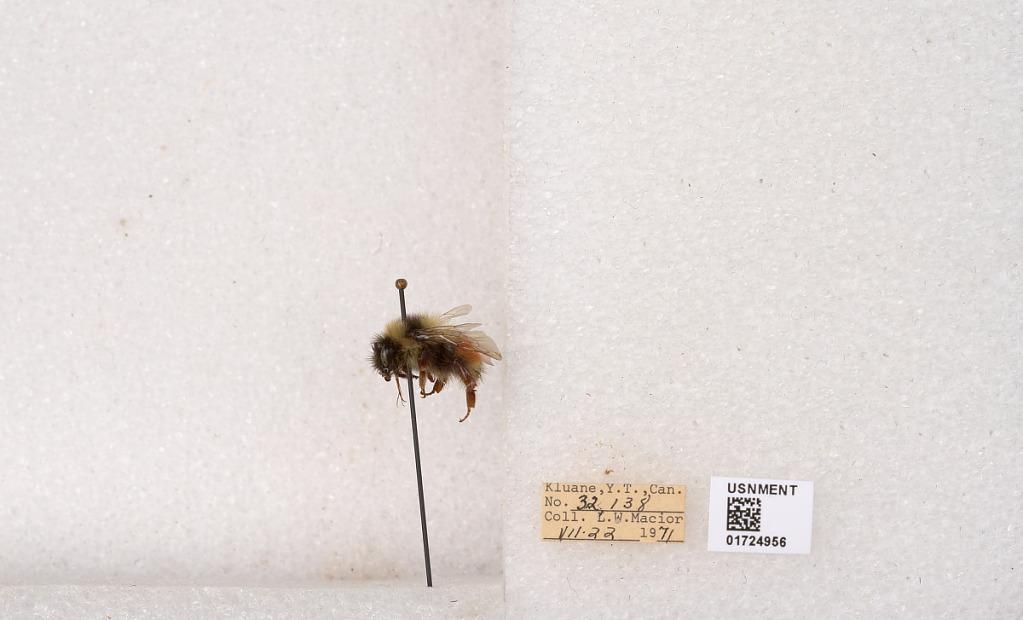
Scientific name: Bombus (Pyrobombus) sylvicola Kirby
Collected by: L. Macior
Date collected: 1971-7-22
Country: Canada
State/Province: Yukon Territory
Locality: Kluane National Park and Reserve
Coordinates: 60.7493, -139.504